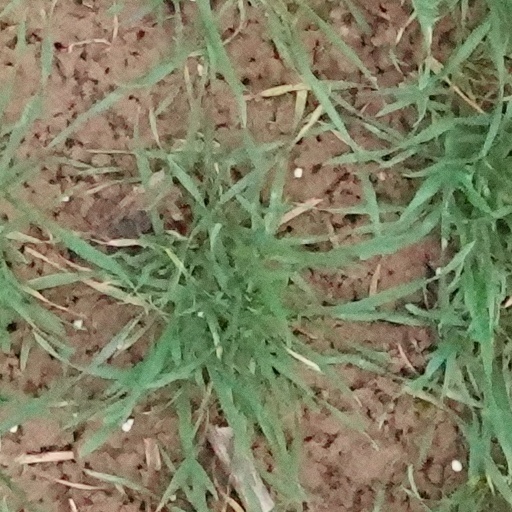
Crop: wheat